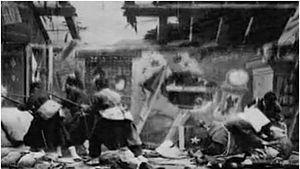
Photographie du film ""Bombardement d'une maison"" (1897, Méliès)"
Bombardement d'une maison ou Les Dernières Cartouches est un film de Georges Méliès sorti en 1897 au début du cinéma muet. C'est un court-métrage d'environ une minute.